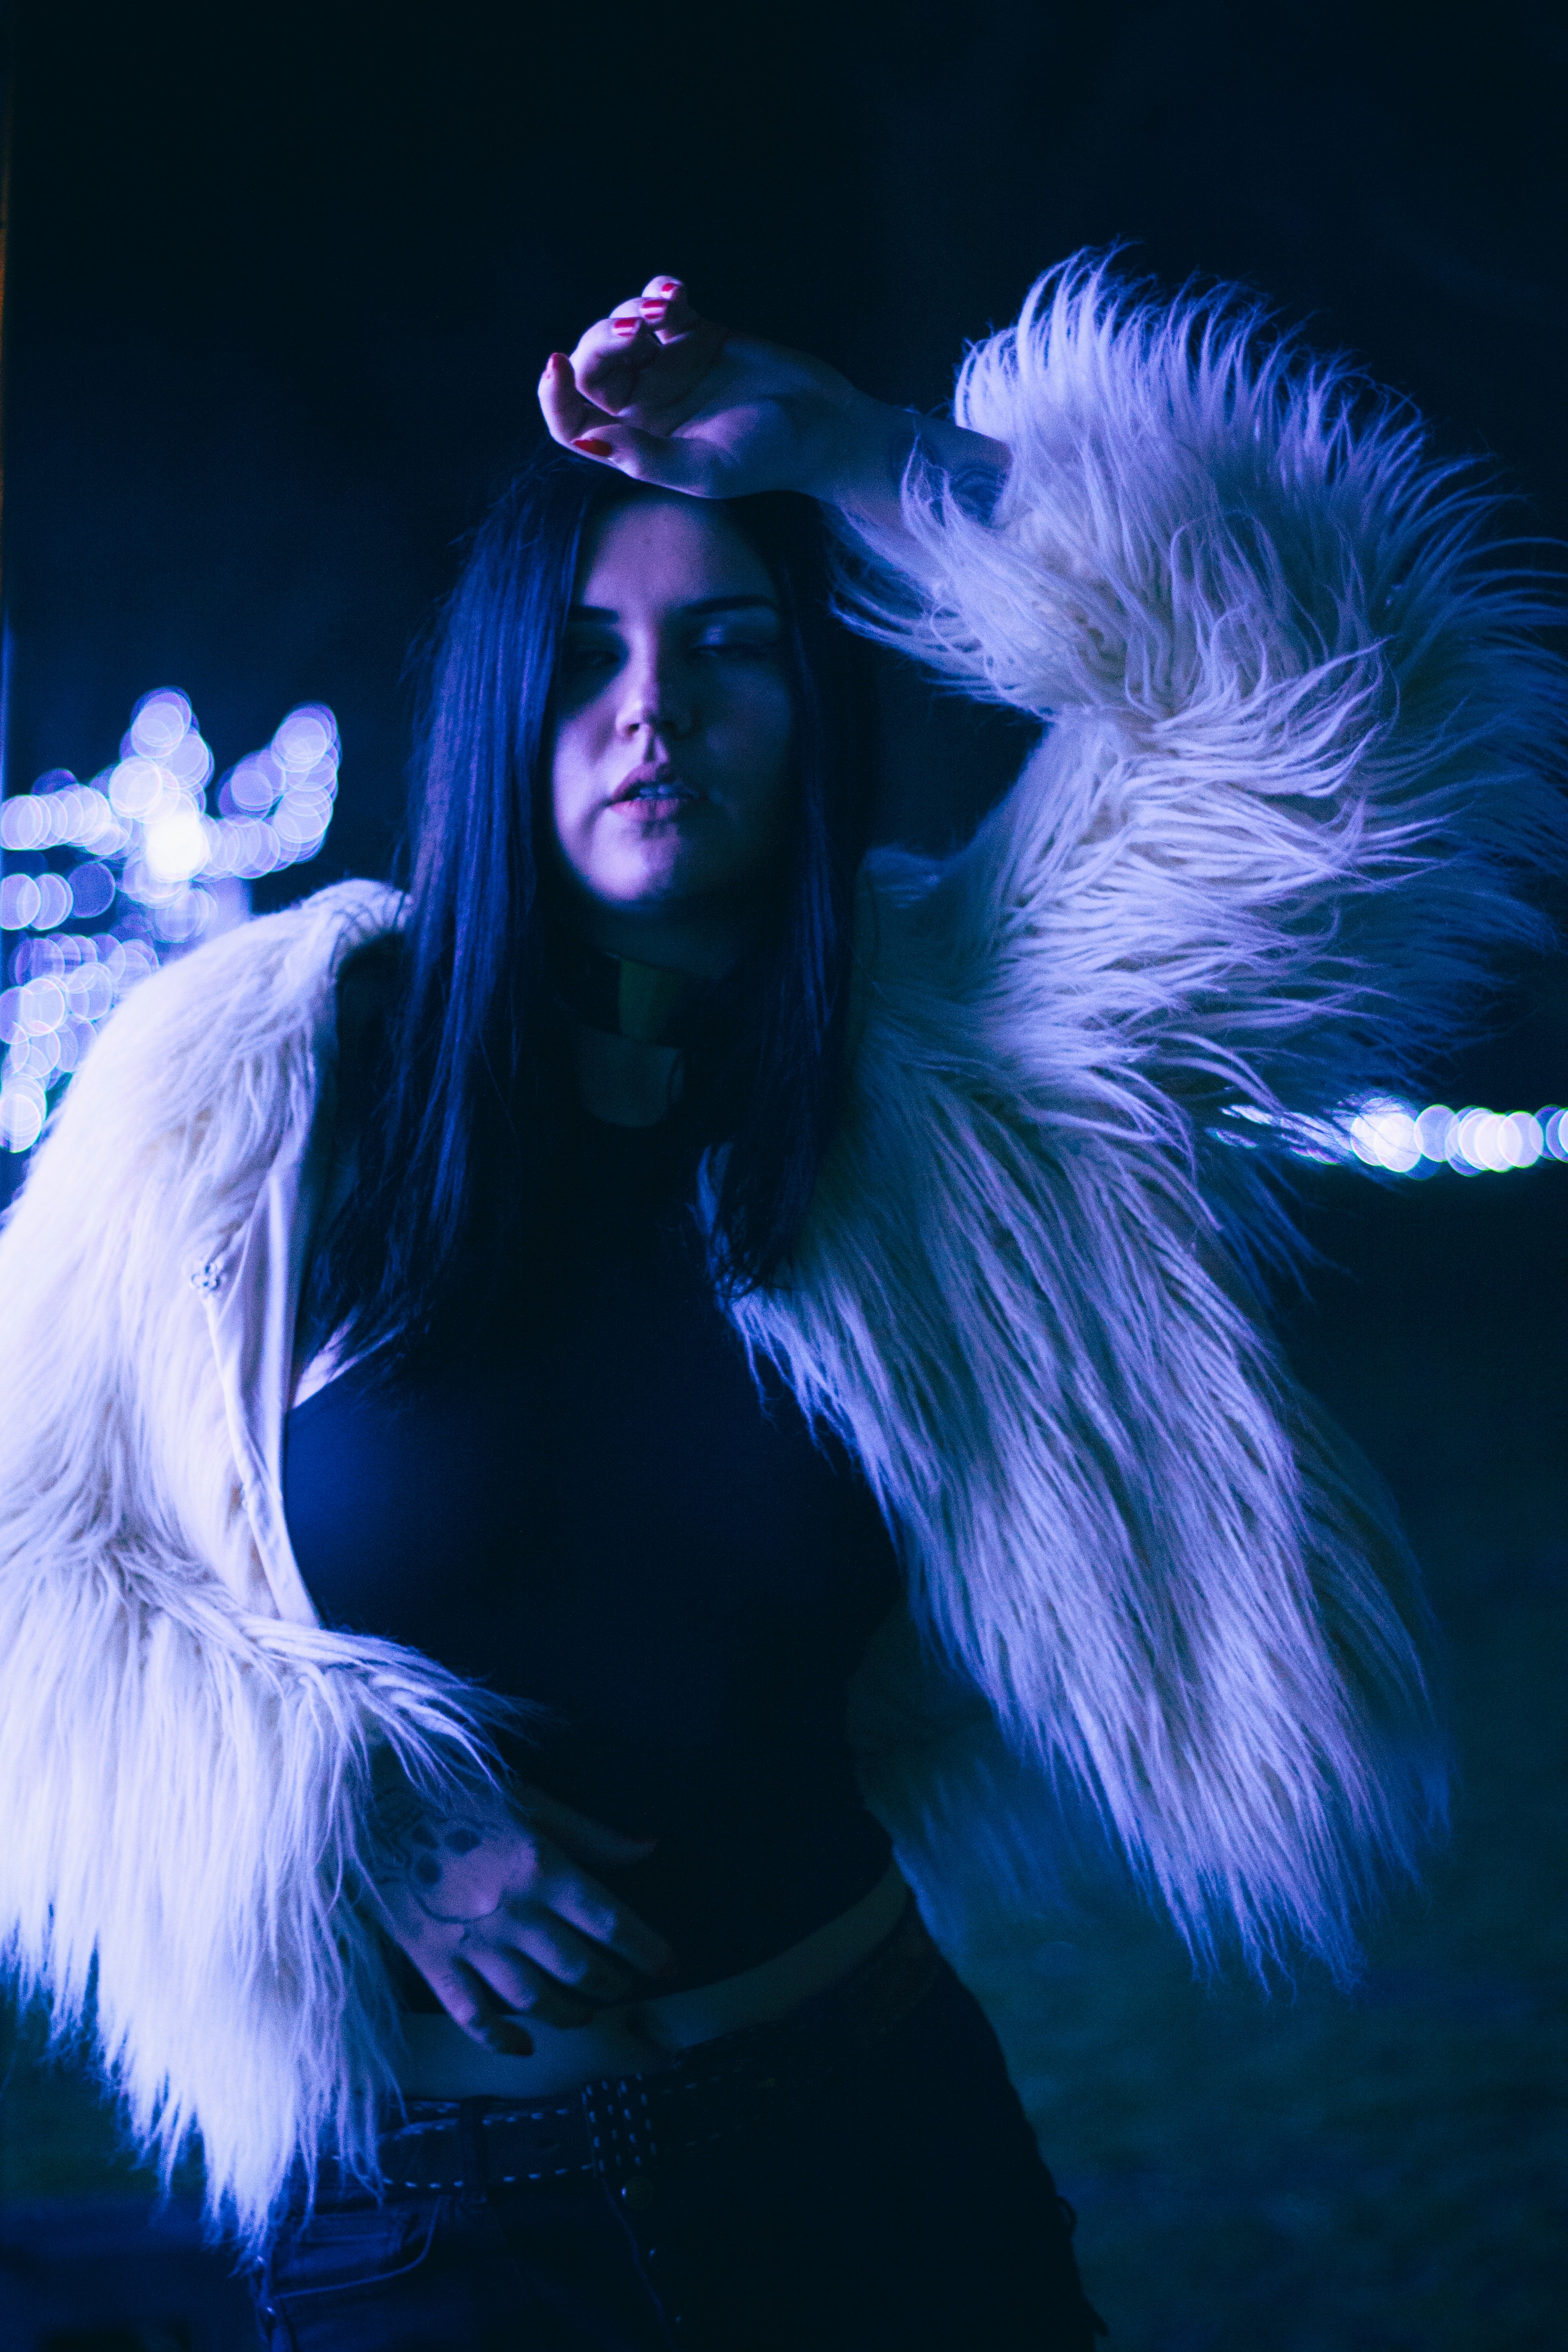
feather, angel, blue, wing, light, darkness, purple, supernatural creature, performance, electric blue, fur, fictional character, night, photography, performance art, fashion accessory, performing arts, stage